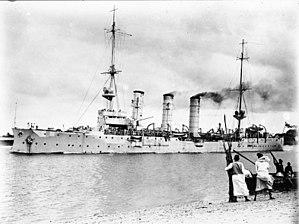
La classe Königsberg fut une classe de quatre croiseurs légers de 2ᵉ classe de période Dreadnought, conçue en 1903-1904 et construite en 1905-1907 pour la Kaiserliche Marine.
La Campagne d'Afrique de l'Est durant la Première Guerre mondiale évoque une série de batailles et d'actions de guérilla en Afrique de l'Est. Ces combats opposant l'Empire allemand à une triple-entente entre l'Empire britannique, la Belgique et le Portugal débutent d'abord en divers endroits proches des frontières de l'Afrique orientale allemande puis se propagent sur la totalité de ce territoire et de celui d'Afrique de l'Est portugaise pour se terminer en Rhodésie du Nord. Les forces coloniales allemandes, dirigées par le lieutenant-colonel Paul Emil von Lettow-Vorbeck, combattent pendant toute la durée de la Première Guerre mondiale et se rendent seulement le 23 novembre 1918 soit 12 jours après la signature de l'armistice à Rethondes.
La bataille du delta du Rufiji est une bataille navale de la Première Guerre mondiale ayant opposé d'octobre 1914 à juillet 1915 en l'Afrique orientale allemande le croiseur allemand SMS Königsberg, commandé par le capitaine de frégate Max Looff, et un puissant groupe de navires de guerre britanniques. Elle a consisté en une série de tentatives pour couler le croiseur allemand bloqué dans le delta du Rufiji, tentatives finalement couronnées de succès.
Le SMS Königsberg est un croiseur léger de la Marine impériale allemande lancé le 12 décembre 1905. Il appartenait à la classe Königsberg (1905) qui comprenait quatre navires. Il est baptisé d'après la ville de Königsberg en Prusse-Orientale.